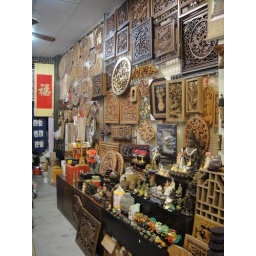
we got our window &amp;quot;cut out&amp;quot; that hangs on the wall above our bed at this store.